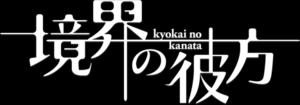
Logo japonais de la série d'animation Beyond the Boundary.日本語: TVアニメ『境界の彼方』のロゴタイプ
Beyond the Boundary est une série de light novels écrite par Nagomu Torii et illustrée par Tomoyo Kamoi. Elle est publiée par Kyoto Animation depuis juin 2012 et compte trois volumes en octobre 2013. Une adaptation en série télévisée d'animation produite par Kyoto Animation a été diffusée entre octobre et décembre 2013 sur Tokyo MX. Un OAV est paru en juillet 2014 et deux films d'animation sont sortis en 2015.